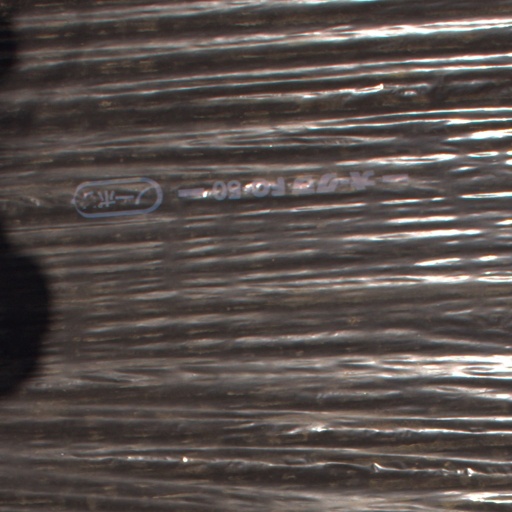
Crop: Jerusalem artichoke